Khost Province

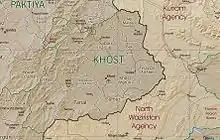
Districts of Khost and surrounding areas.

There are multiple universities in Khost, the following list consists of all of the universities that can be found in the province: